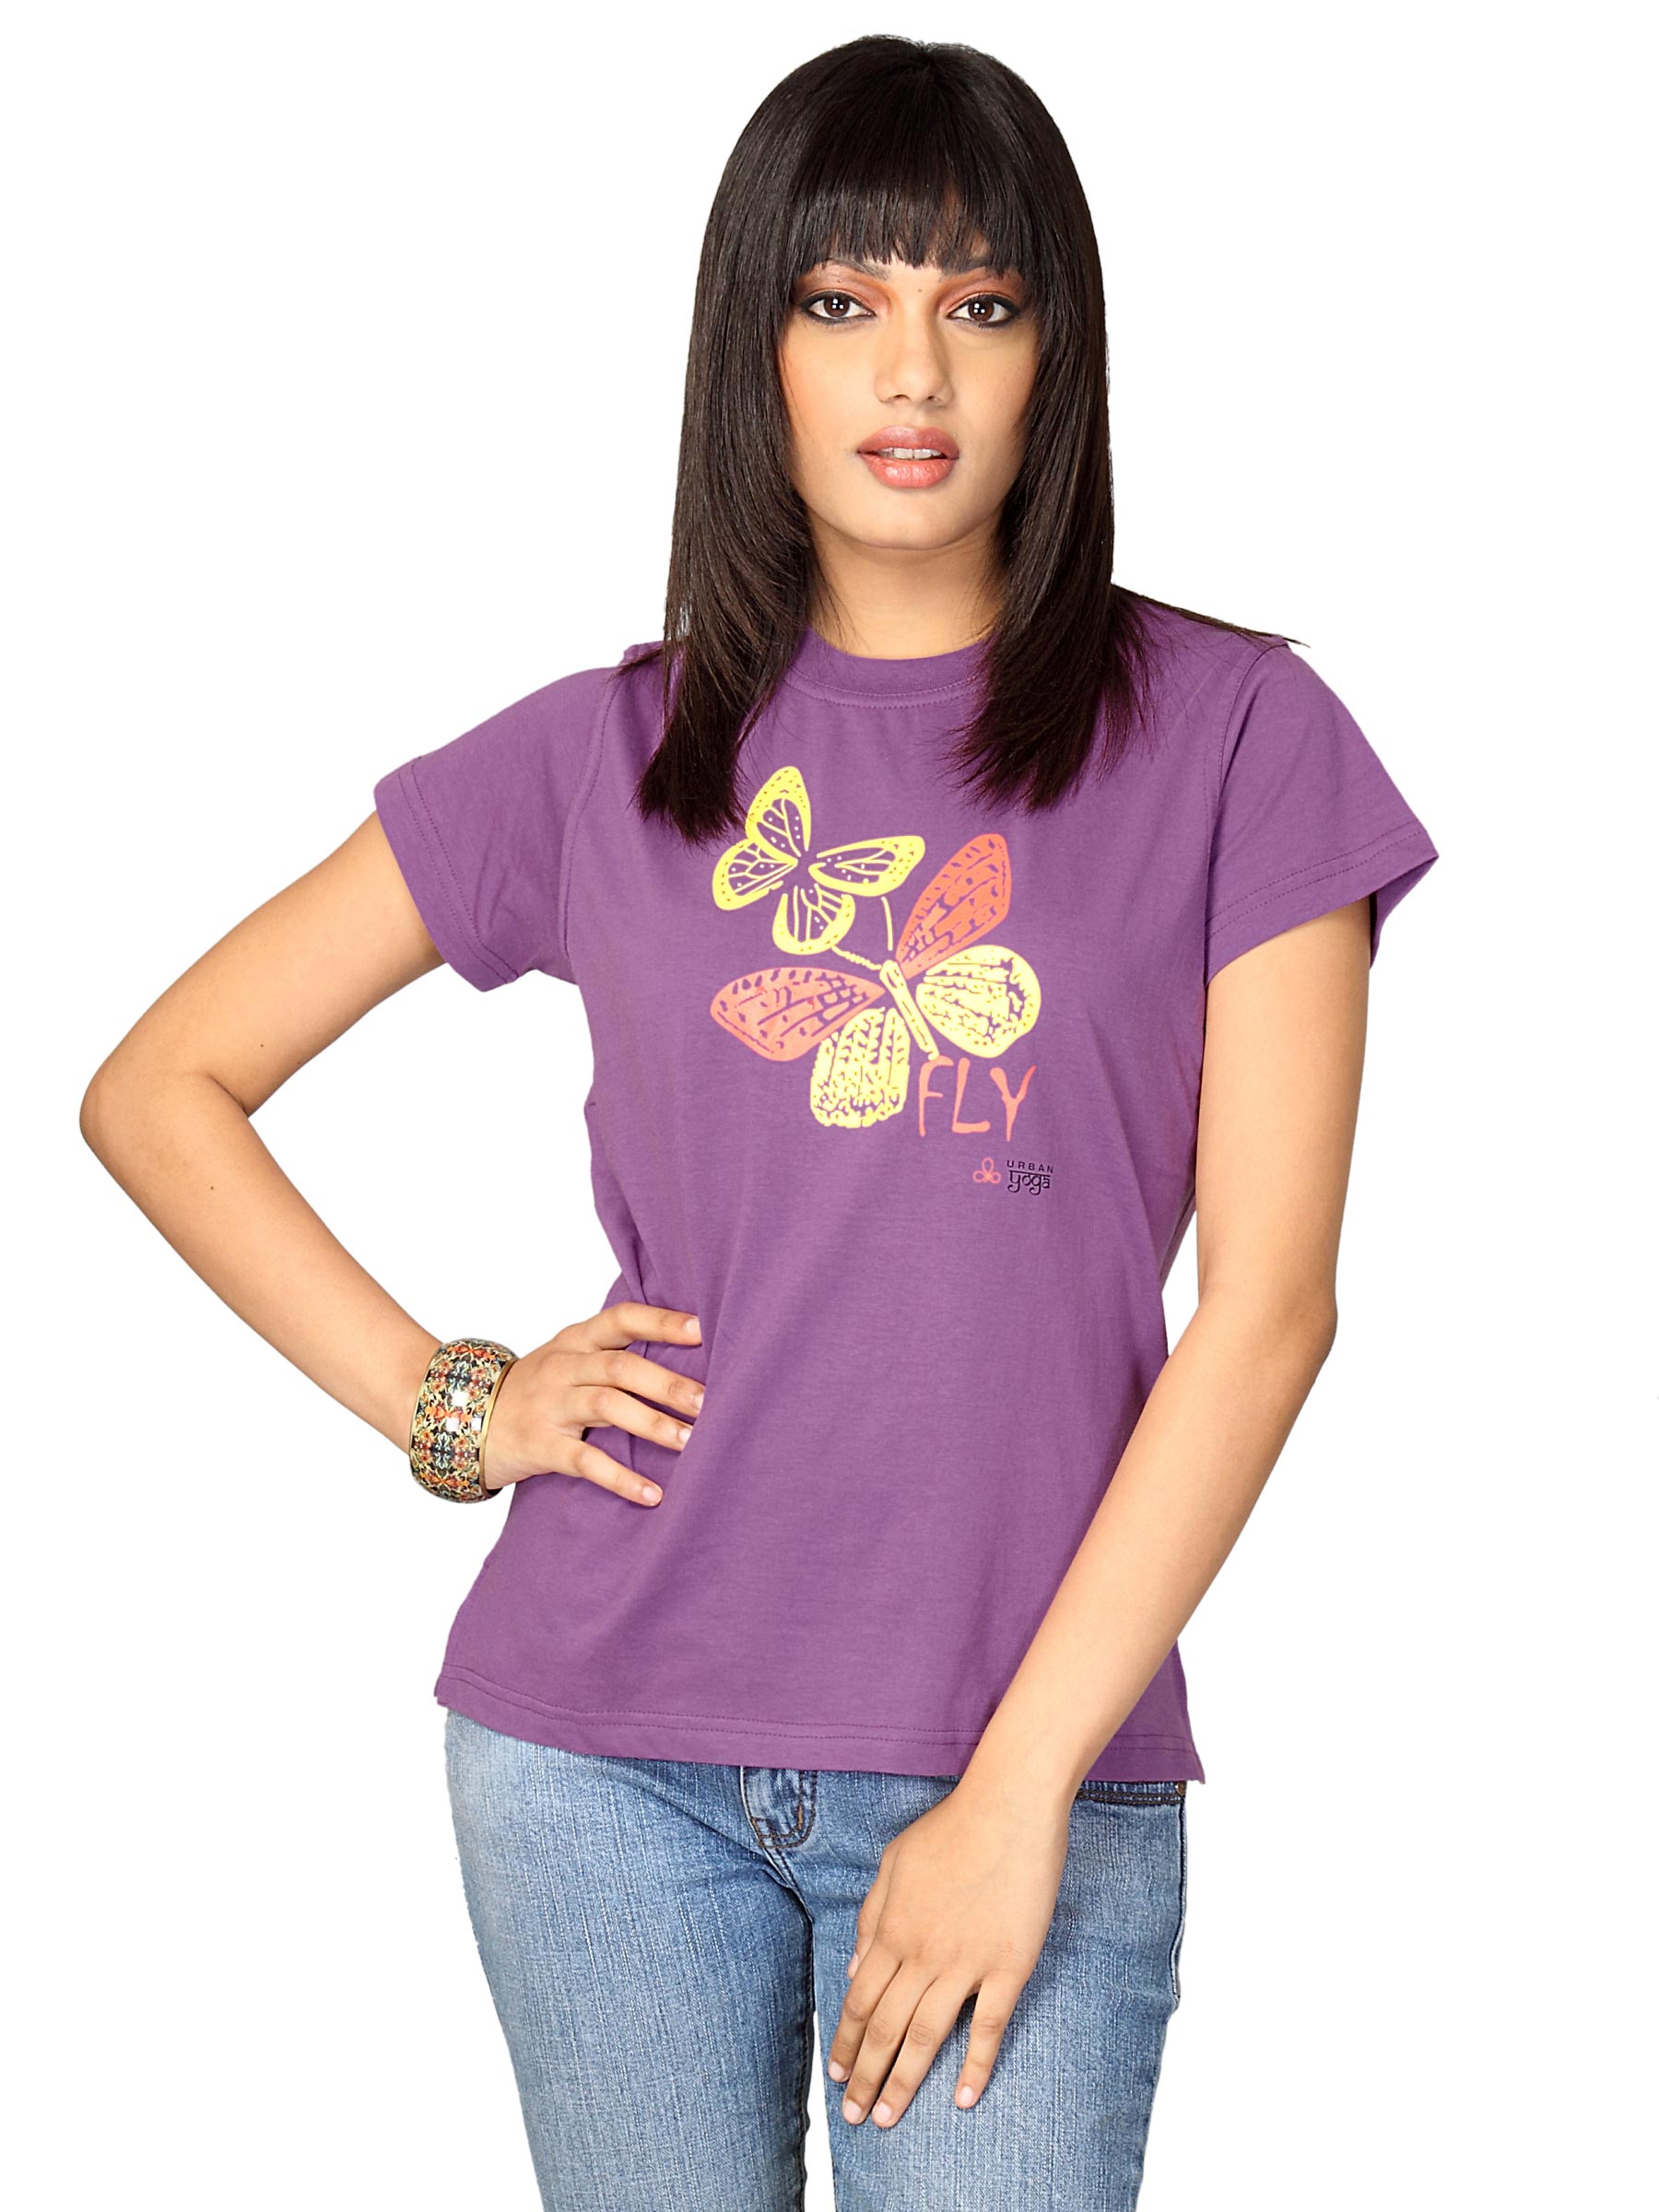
Urban Yoga Women's Fly Purple T-shirt
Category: Apparel / Topwear / Tshirts
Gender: Women
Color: Purple
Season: Fall 2011
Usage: Casual